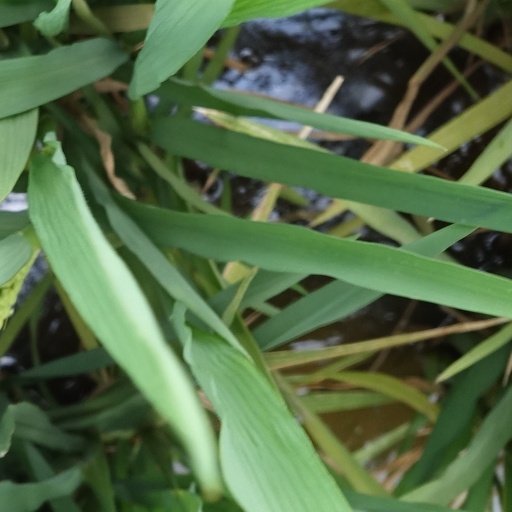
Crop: rice